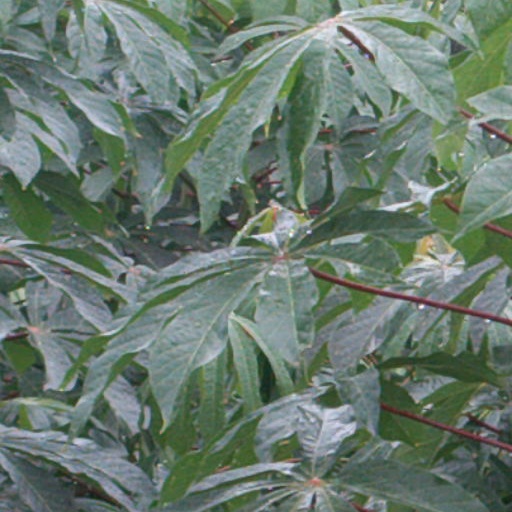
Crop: cassava